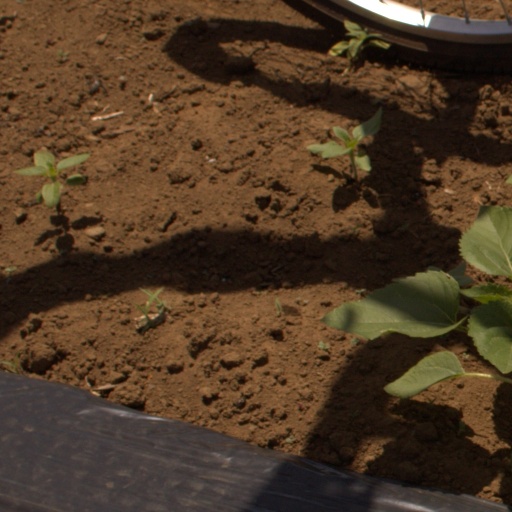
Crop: Jerusalem artichoke